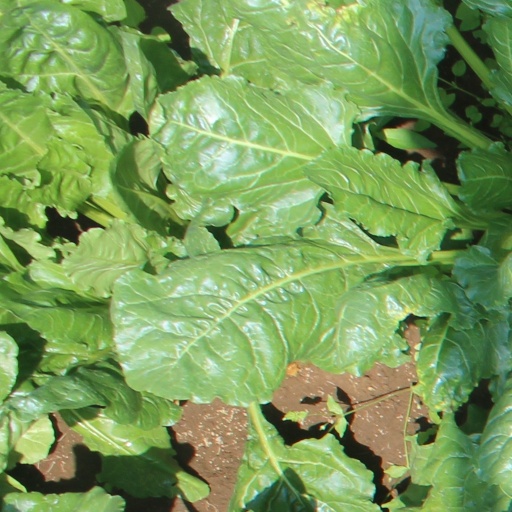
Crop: sugar beet